Barca d'Alva railway station

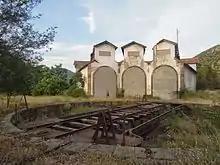
Former roundabout and station carriage house, in 2014

In the mid-1950s, the Almirante Sarmento Rodrigues Bridge next to Barca d'Alva was completed, improving road access to the station. Before the bridge was built, the Douro was crossed by boat. One of the regular users of this system was the writer Guerra Junqueiro, who would take the train to Barca d'Alva and then cross the river to his estate on the other bank, the Quinta da Batoca. With the opening of the bridge, Barca d'Alva could easily be reached from Torre de Moncorvo and Freixo de Espada à Cinta.